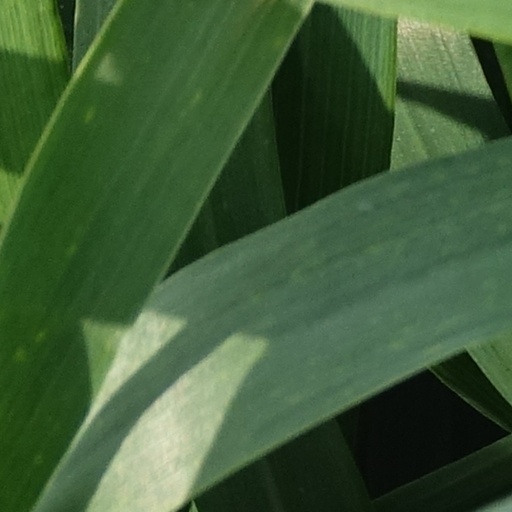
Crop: wheat